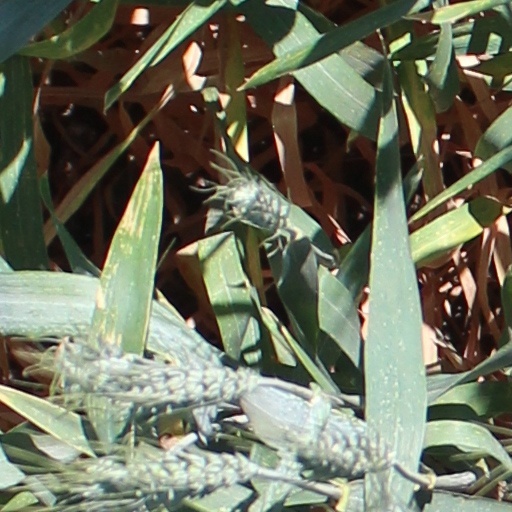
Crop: wheat